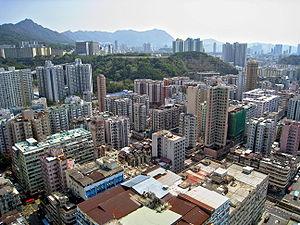
Sham Shui Po est un quartier du district de Sham Shui Po, dans le nord de la péninsule de Kowloon, à Hong Kong. Sham Shui Po est connu pour son marché d'appareils électroniques.